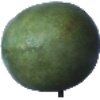
Label: Mango 1